Bern Felsenau railway station

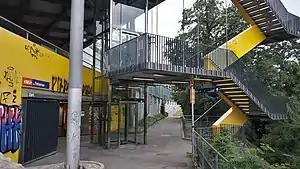
The station entrance in 2018

Bern Felsenau railway station is a railway station in the municipality of Bern, in the Swiss canton of Bern. It is an intermediate stop on the gauge Zollikofen–Bern line of Regionalverkehr Bern-Solothurn.